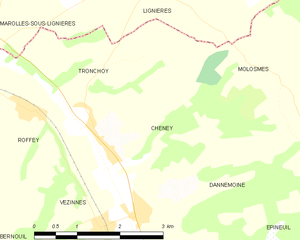
Carte des communes françaises Cheney